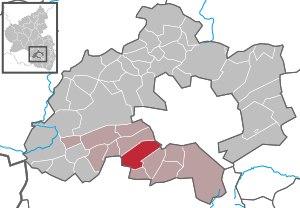
Queidersbach est une municipalité de la Verbandsgemeinde Kaiserslautern-Süd, dans l'arrondissement de Kaiserslautern, en Rhénanie-Palatinat, dans l'ouest de l'Allemagne.